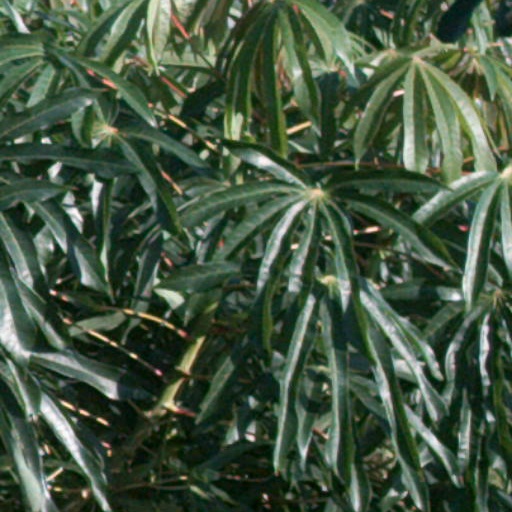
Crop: cassava